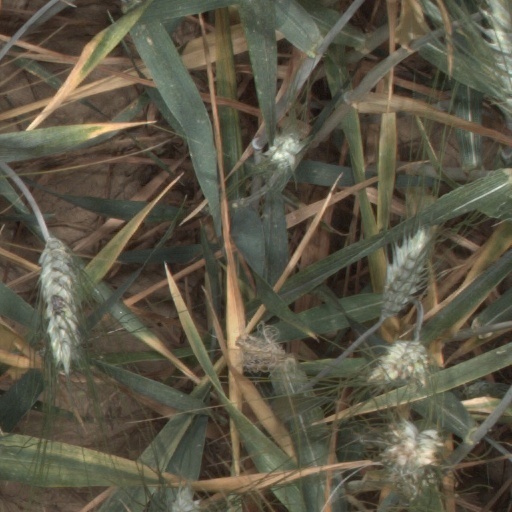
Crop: wheat